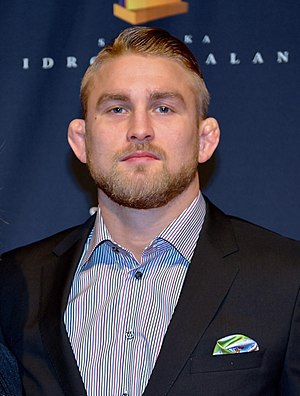
Alexander Gustafsson
Gustafsson, 2014
Alexander Lars-Åke Gustafsson, er en svensk MMA-udøver som siden 2009 har konkurreret i organisationen Ultimate Fighting Championship. Gustafsson er på nuværende tidspunkt rangeret som en af verdens største udøvere vægtklassen letsværvægt.